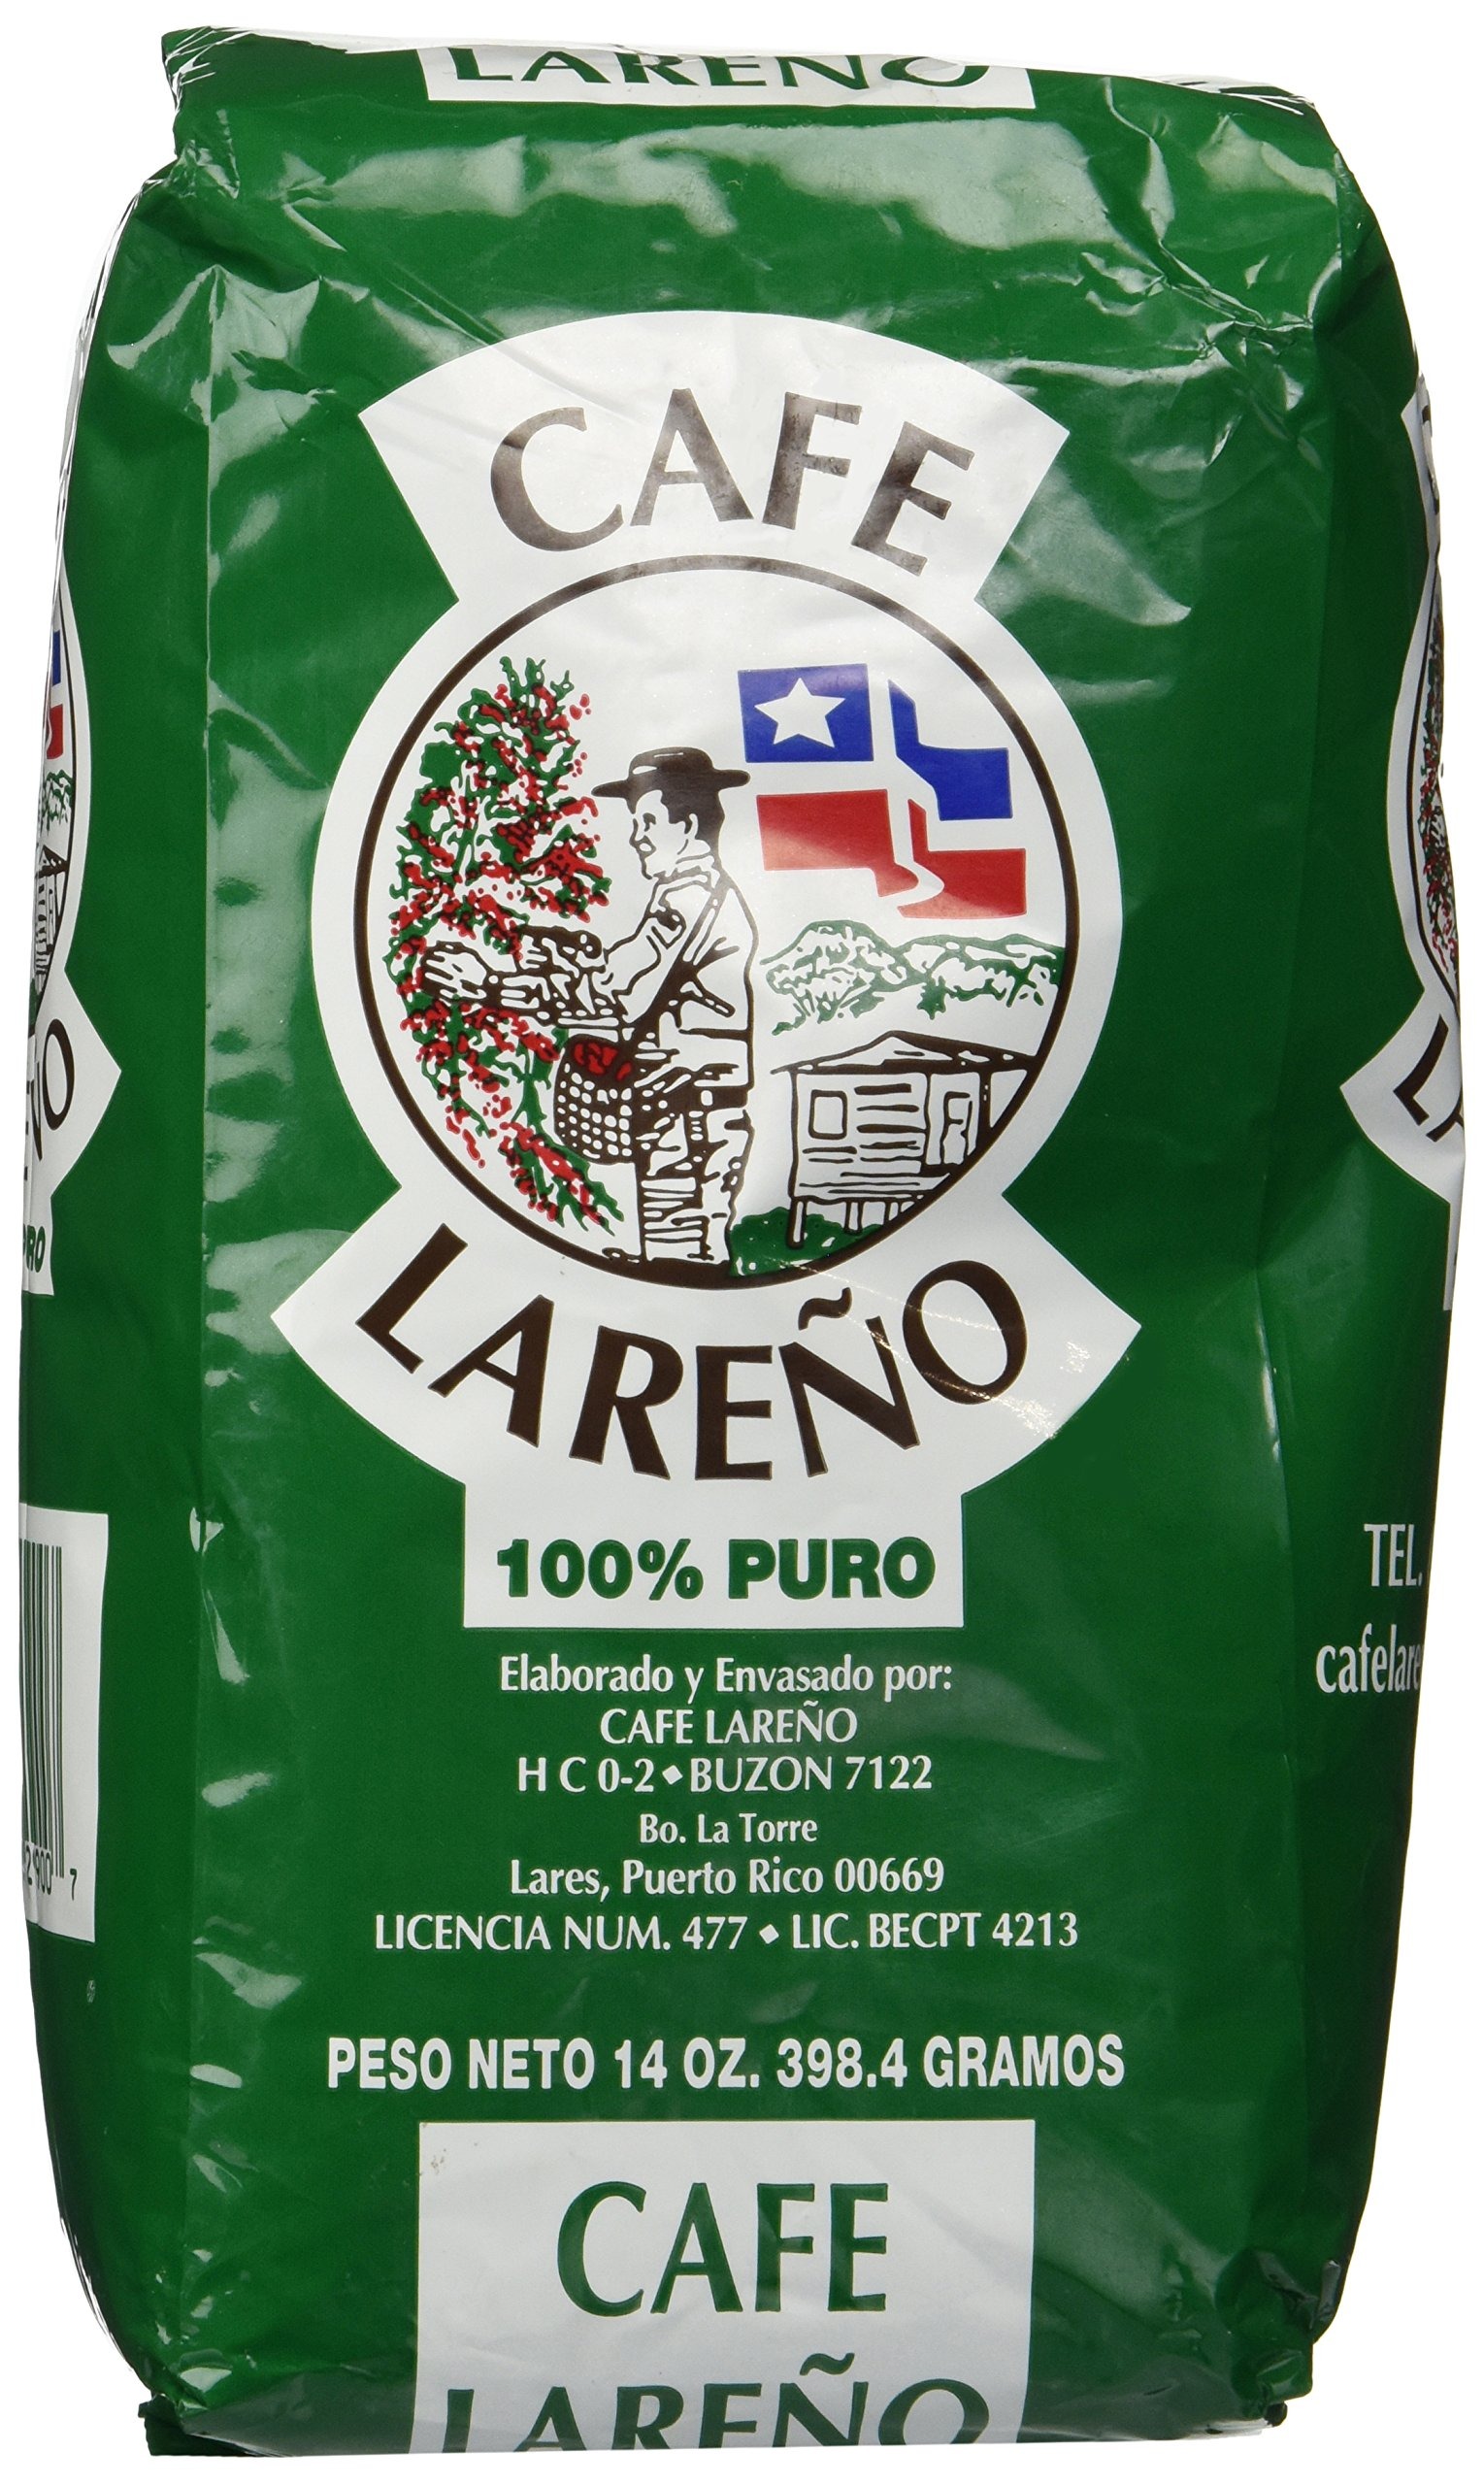
Item Name: Cafe Lareno~Lareno Coffee 14 Oz
Bullet Point 1: coffee
Bullet Point 2: cafe
Bullet Point 3: ground
Product Description: www.cafelarenopr.com. Tel: 787-897-7762
Value: 14.0
Unit: ounce

Price: 11.97